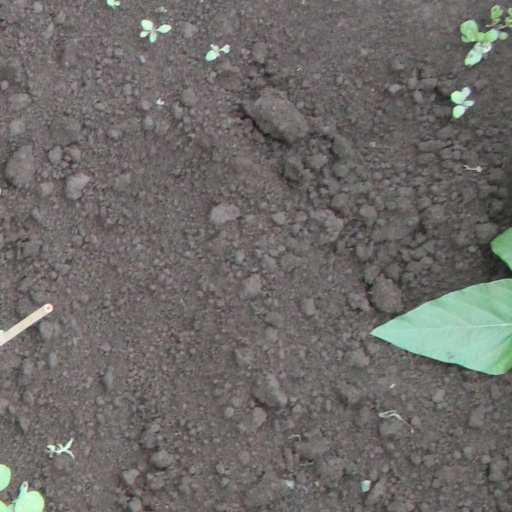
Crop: soybean